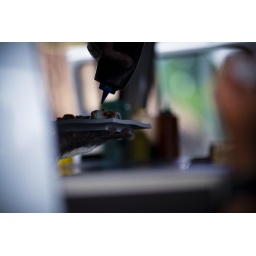
Found this cute little van which serves sushi.deliciously prepared.you will get 6 cuts at around rm12.